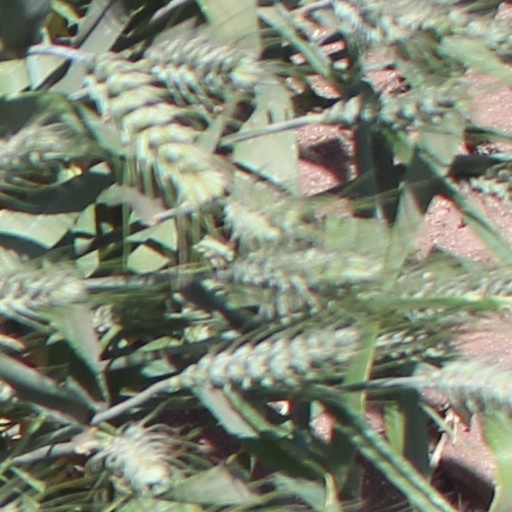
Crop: wheat